Civil Air Patrol

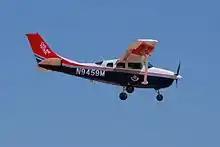
Civil Air Patrol Cessna 206

Cadets under the age of 18 are eligible for ten orientation flights in Civil Air Patrol aircraft, including five glider and five airplane flights. Glider flights can be replaced by "powered" flights at the discretion of the Wing Commander, depending on the availability of the aircraft. Cadets are also eligible for an unlimited number of back-seat airplane flights if conditions allow. Cadets over 18 years of age can still participate in military orientation flights, and some CAP wings have flight academies where cadets can learn to fly. The United States Air Force and United States Army also frequently schedule orientation flights for CAP cadets in transport aircraft such as the KC-135 Stratotanker, KC-10 Extender, C-130 Hercules and the C-17 Globemaster III or, in the case of the Army, UH-60 Black Hawk and CH-47 Chinook helicopters.